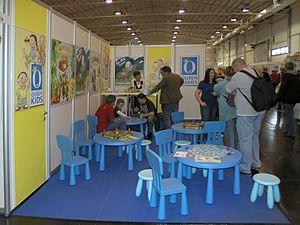
Queen Games est un éditeur de jeux de société basé à Troisdorf en Allemagne. La société est dirigée par son fondateur, M. Rajive Gupta.